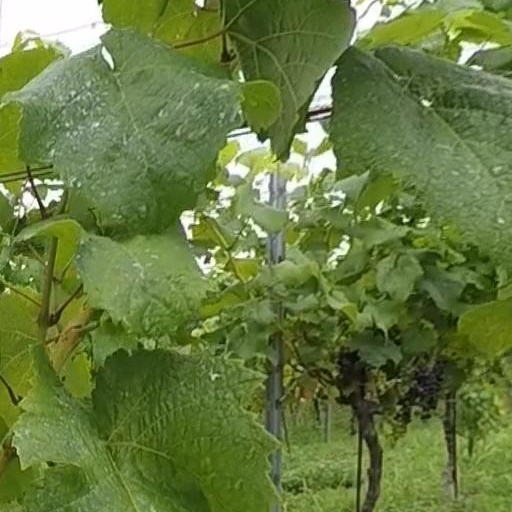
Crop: grape